Robert Creighton (1593–1672)

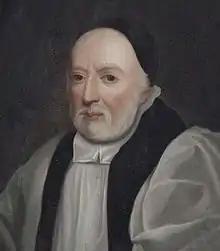
Robert Creighton, Bishop of Bath and Wells

Robert Creighton or Crichton (1593–1672) was a Scottish royalist churchman who became Bishop of Bath and Wells.